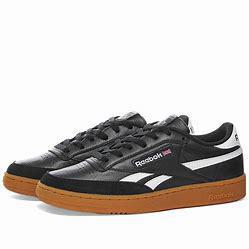
Brand: Reebok
Model: Club C Revenge